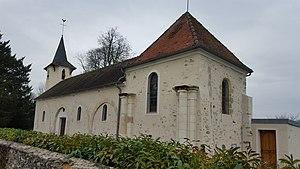
Chierry - Eglise Saint Leu
Chierry est une commune française située dans le département de l'Aisne, en région Hauts-de-France.